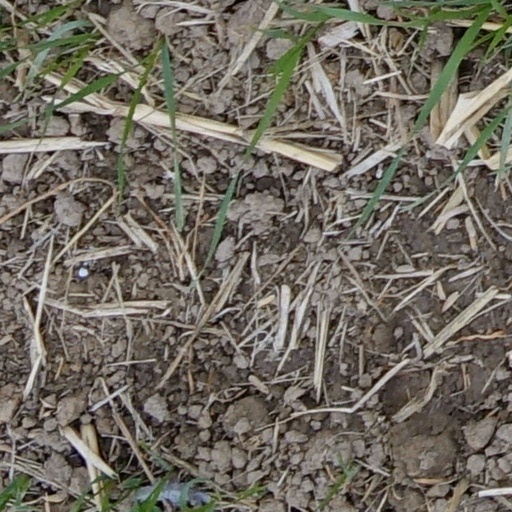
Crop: wheat